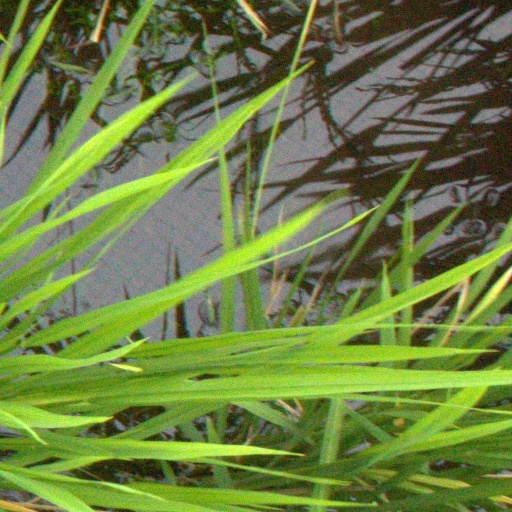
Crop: rice